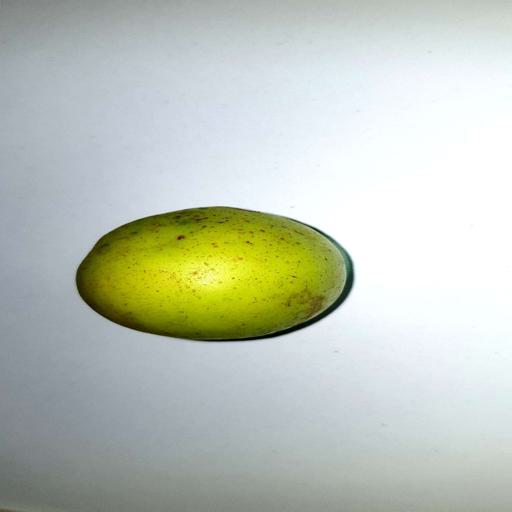
Label: healthy